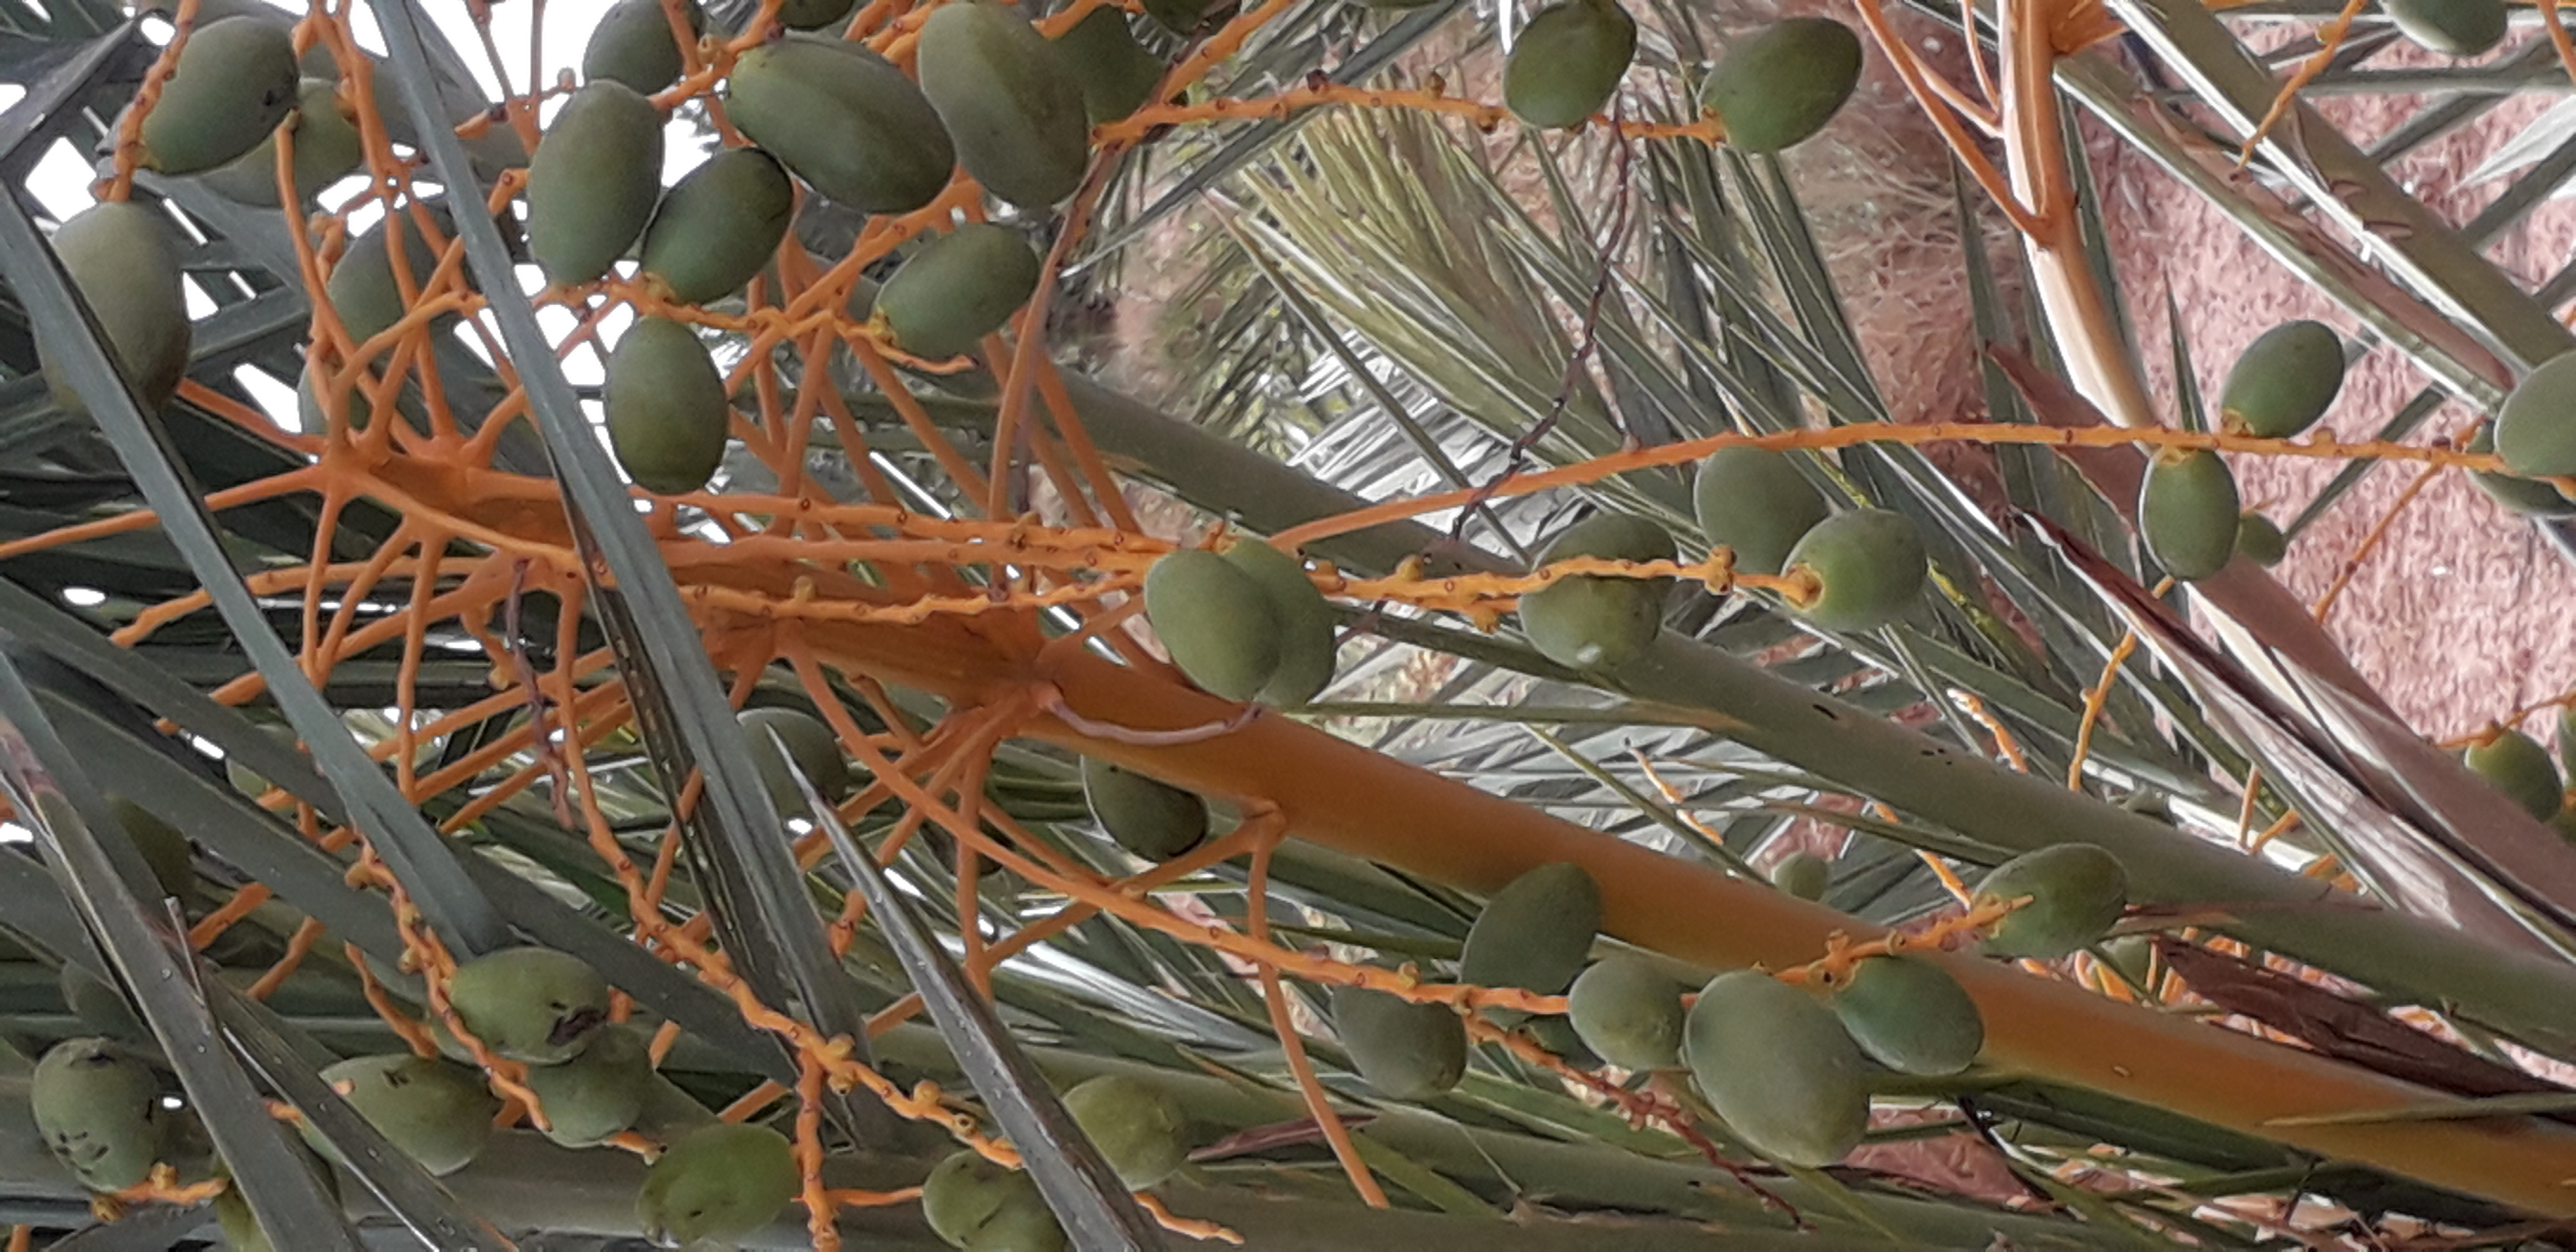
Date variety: Boumajhoul